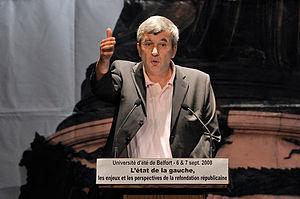
Jean-Luc Laurent à la tribune lors de l'Université d'été de Belfort en septembre 2008